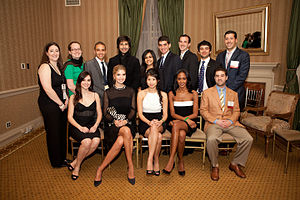
Ivanka Trump / Biografi / Iværksætter
"Ivana Marie ""Ivanka"" Trump er en amerikansk model og iværksætter. Hun er Trump-emperiets egen ejendomsmægler, og er også kendt for at eje flere brands, herunder Ivanka Trump Fine Jewelry og Ivanka Trump Lifestyle Collection.